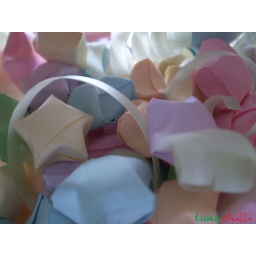
paper pastel coloured stars in a glass jar